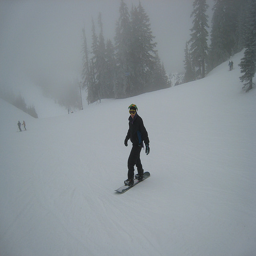
A snowboarder snowboarding down a slop on a hazy day.
A happy snow boarder poses on the slopes in a light snow
a skier skiing down hill on a snowy day
a person on a snow board coming down a mountain
A man that is snowboarding on a hill.